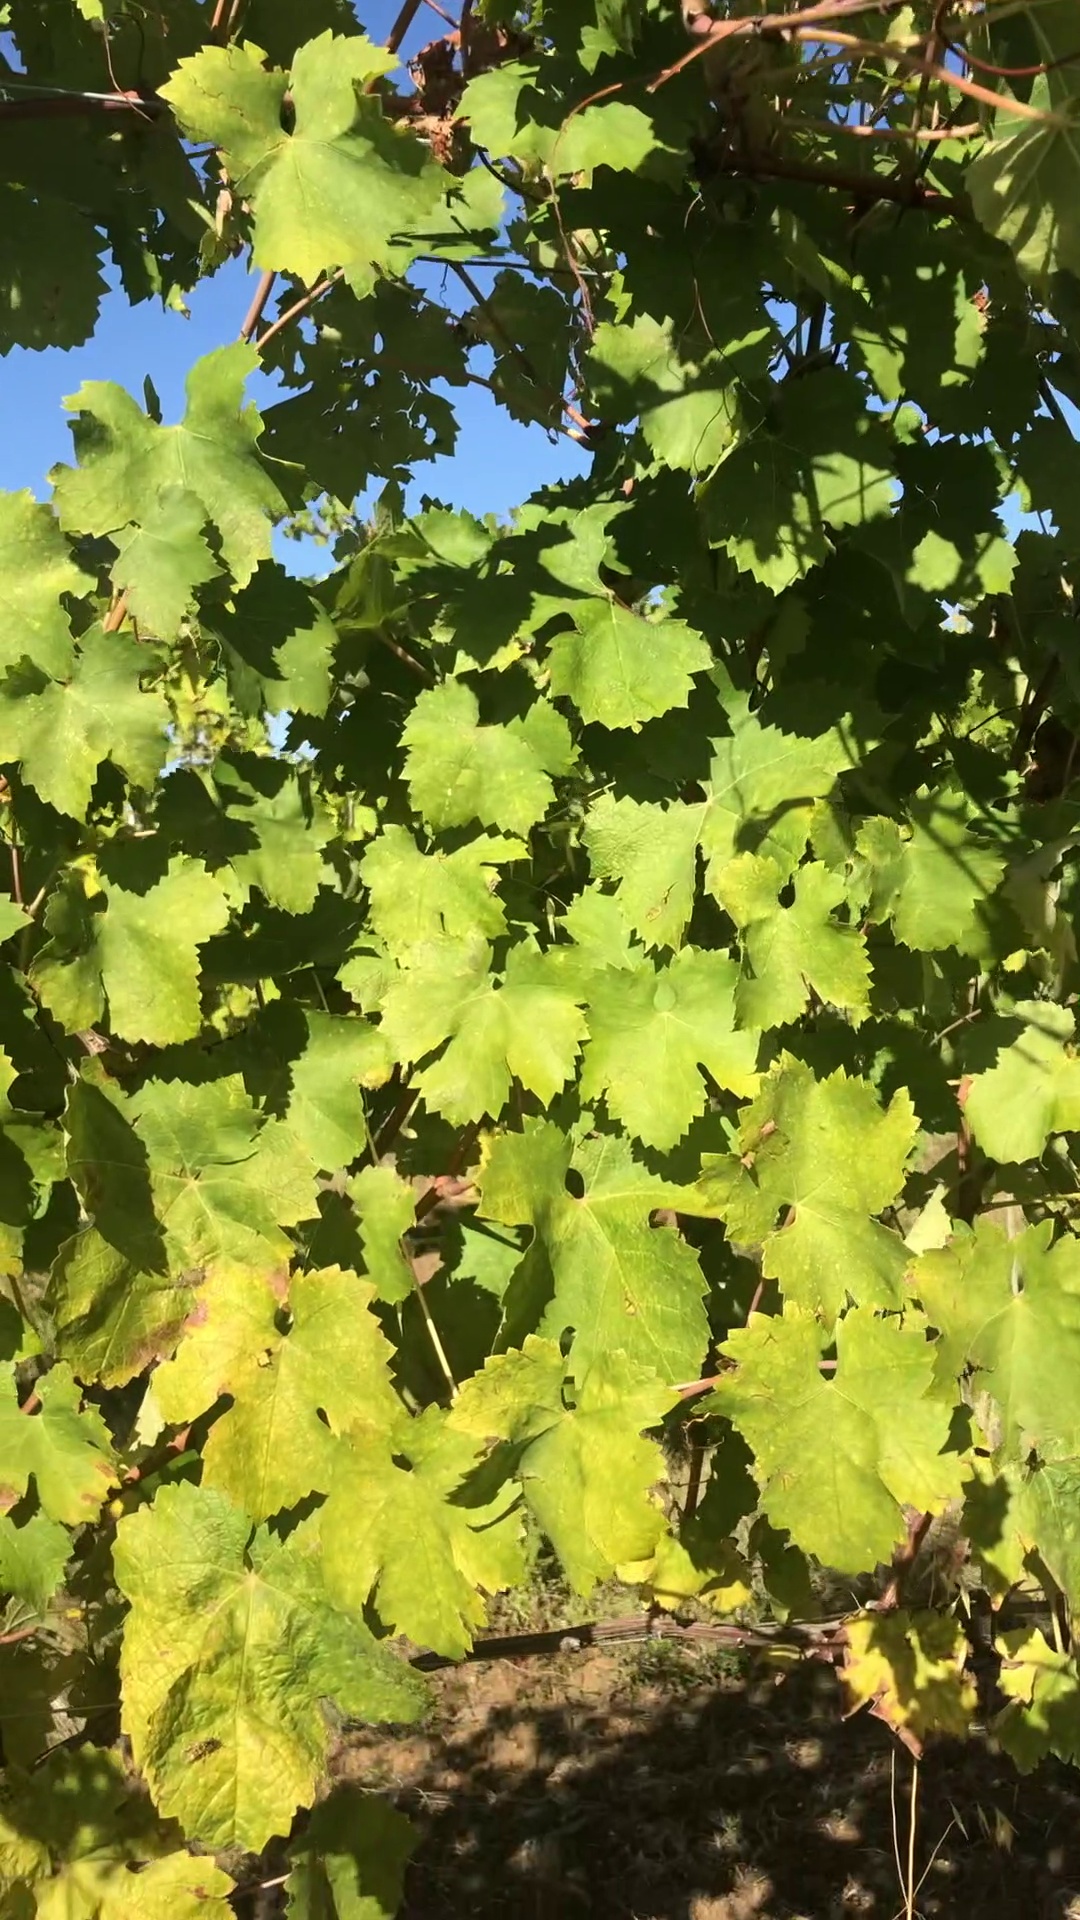
Label: healthy